Tan Yankai

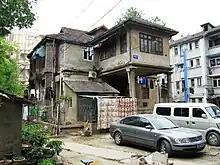
Former residence of Tan Yankai in Nanjing, current address is 112 Chengxian Road（成贤街112号）, near the famous Southeast University.

Tan Yankai was born on 25 January 1880 in Hangzhou during the waning decades of the Qing dynasty. He was the son of the Qing minister Tan Zhonglin. A member of Liang Qichao's Constitutionalist Party, he campaigned for a parliament and restrained monarchy. As the party renamed itself the Progressive Party after the Xinhai Revolution, he was a major leader.